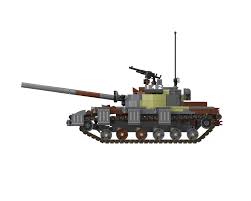
Label: Tank